Stan Prentice

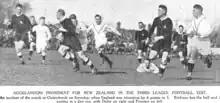
Prentice in the 3rd test supporting Hec Brisbane on the inside.

The First test was played at Carlaw Park on August 4. An enormous crowd of 30,000 packed into the ground to see New Zealand triumph 17–13. Early in the match “Prentice electrified the spectators by lifting Sloman, the English fifteen stone front row man, clean off his feet”. The Auckland Star wrote that Prentice produced “superb defence and glorious tackling [and] took all on the principal that the bigger they are, the better they fall, and not once in the game did he fail New Zealand”. While the writer for the New Zealand Herald said “for tackling no one could wish to see a better exhibition than that given by Prentice, at second five-eighth. His all round play stamped him as one of the best backs on the side”. He had perhaps got under the skin of the Great Britain players as near the end of the match New Zealand received a penalty for a player “deliberately kicking Prentice… when at least ten yards away from the ball”. On August 11 Prentice played for Auckland against the Great Britain side but this time went down 26-15 before 25,000 spectators at Carlaw Park.